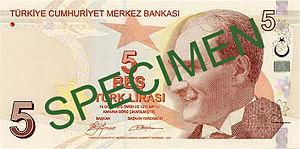
La lire ou livre turque est l'unité monétaire principale de la Turquie et de la République turque de Chypre du Nord. La livre turque est divisée en 100 kuruş.